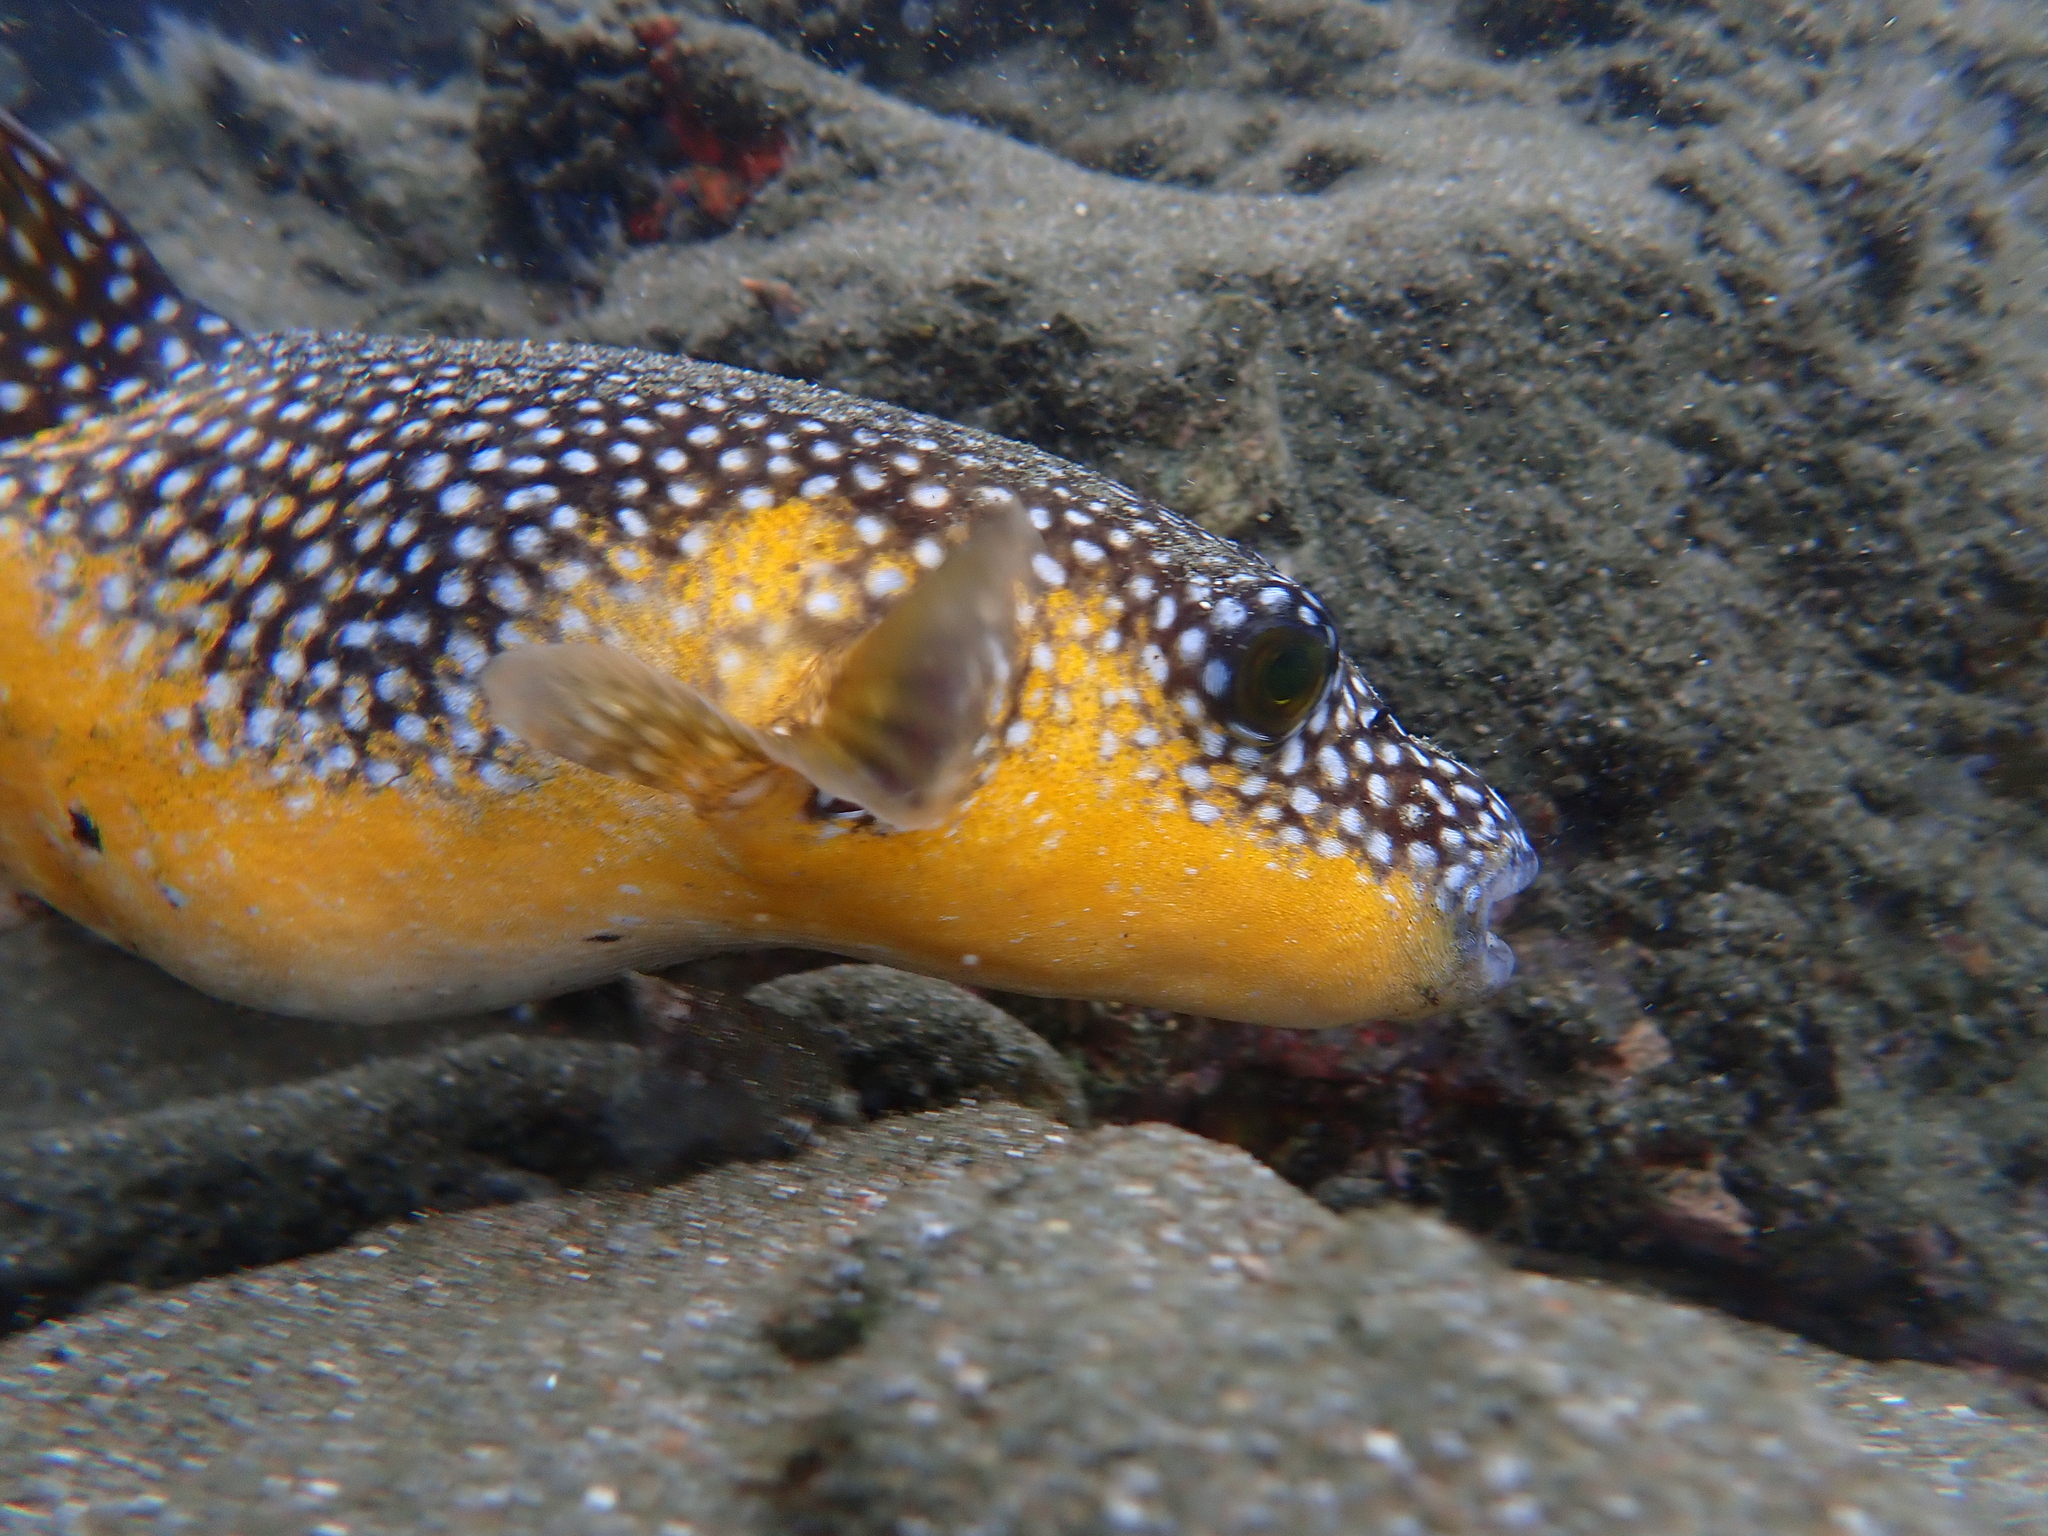
Arothron meleagris (Guineafowl Puffer)